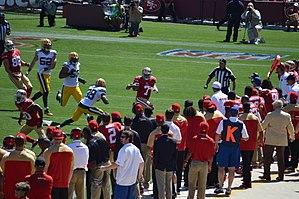
Colin Rand Kaepernick, né le 3 novembre 1987 à Milwaukee dans le Wisconsin, est un joueur américain de football américain. Sélectionné au deuxième tour de la draft 2011 de la NFL, le quarterback joue six saisons pour les 49ers de San Francisco. Joueur mobile, il devient titulaire lors de la saison 2012 après la blessure d'Alex Smith et guide son équipe jusqu'au Super Bowl XLVII qu'elle perd face aux Ravens de Baltimore. Après une nouvelle saison titulaire et une défaite aux portes du Super Bowl, ses adversaires s'ajustent à son style de jeu et limitent sa production sur le terrain.